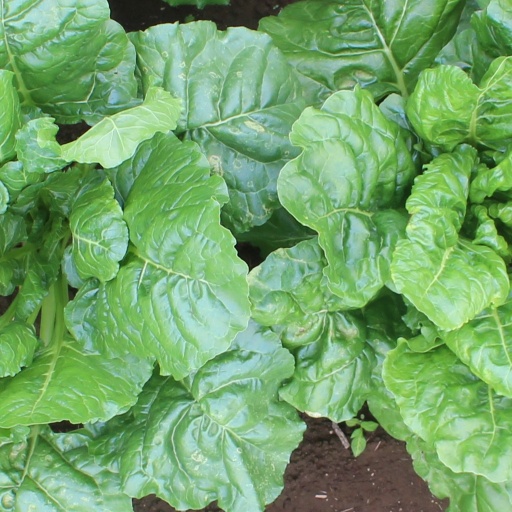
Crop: sugar beet